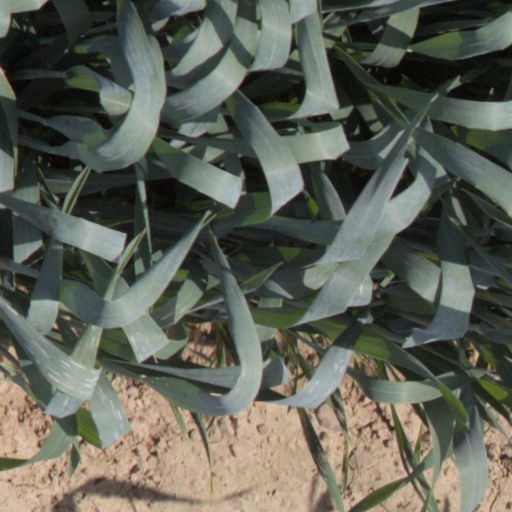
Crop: wheat